Rattanakosin Kingdom (1782–1932)

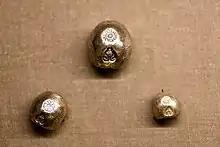
"Photduang", the silver bullet money of Siam with the "Chakra" seal of the kingdom imprinted on one side and the regal seal of the reign imprinted on the other side

Cities and towns in 'Siam proper', which correspond roughly to modern Central and Southern Thailand, were organized into the 'Hierarchy of Cities', in which small towns were under the jurisdiction of larger cities. There were four levels of cities, in descending order; the "Mueang Ek" (first-class city), "Mueang Tho" (second-class city), "Mueang Tri" (third-class city) and "Mueang Chattawa" (fourth level city). "Mueang Ek" was the highest level of city representing regional centre. The "Mueang Ek"s in the Rattanakosin period were Nakhon Si Thammarat, which was the centre of Southern Siam, and Nakhon Ratchasima, which was the centre of the northeast. Phitsanulok, which had been the centre of Northern Siam, used to be "Mueang Ek" in the Ayutthaya period. However, Phitsanulok was largely depopulated in the early Rattanakosin due to the wars in the Thonburi period and its role as an outpost against northern Burmese invasions diminished in favor of Chiang Mai. The cities and towns in Northern Siam were under jurisdiction of "Samuha Nayok" and Southern Siam under "Samuha Kalahom".